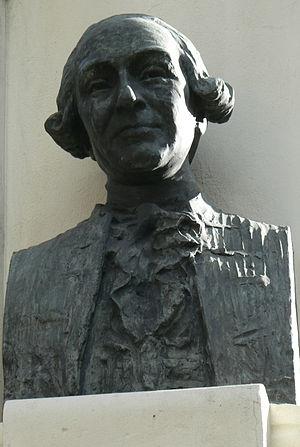
Ramón de la Cruz, né à Madrid le 28 mars 1731 et mort le 5 mars 1794 dans la même ville, est un dramaturge et poète espagnol.
La zarzuela est un genre théâtral lyrique espagnol né au XVIIᵉ siècle.